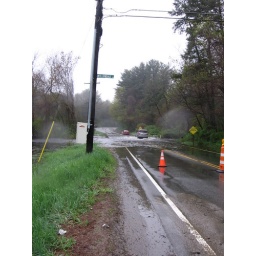
Tributary to the Ipswich flooding over the road. A few cars couldn't make it through the water and died.